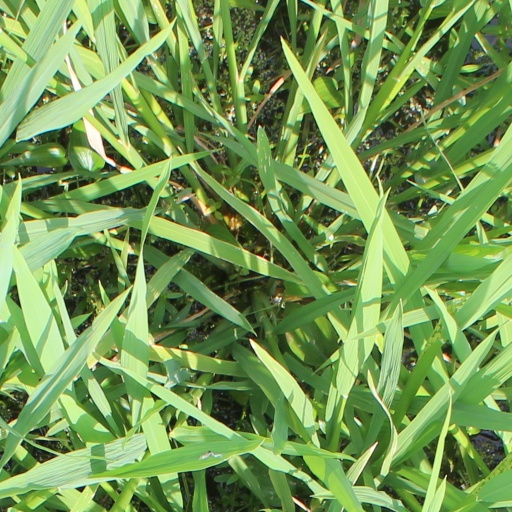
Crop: rice